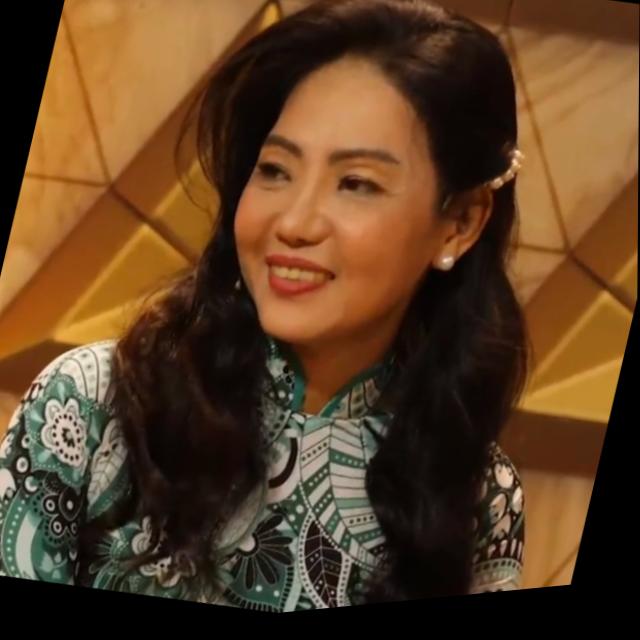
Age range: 45-64